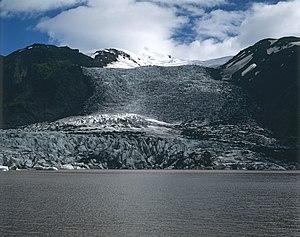
Le Gígjökull, terme islandais signifiant en français « glacier du cratère », aussi appelé Falljökull, en français « cascade de glace », est un glacier d'Islande constituant une langue glaciaire de l'Eyjafjallajökull.